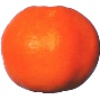
Label: Clementine 1